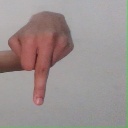
अक्षर: प